1926–27 Landsfodboldturneringen

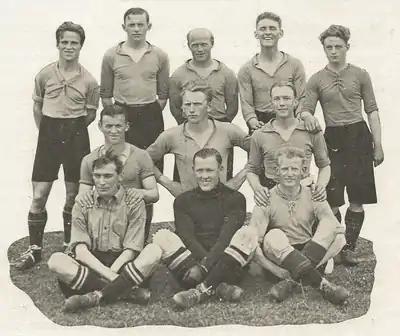
Winners of the Danish Provincial Football Championship 1927 — regular team line-up of Skovshoved IF. Standing: Ernst Hansen, Alex Guhle, Bernhard Møller, Ernst Sørensen, Sigurd Møller. Kneeling (middle): Johan Johansen, Helmuth Thomas, Willy Petersen. Sitting (front): Arthur Kuhlmann, Einar Jensen, Rasmus Christensen. Removed from the original un-edited photograf: Poul Hansen (reserve).

The final of the Provins-Turneringen was played between the representative club champions of Zealand FA and Funen FA in whipping rain. Skovshoved IF's team line-up was the same from their semi-final match against B 1901.